Yuliet Cruz

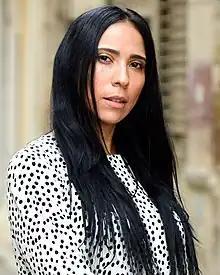
Yuliet Cruz in 2020

Yuliet Cruz Delgado (born 1 October 1980) is a Cuban actress and television host. Known for her work across various film and television productions, she has starred in films such as "Behavior" (2014), "La película de Ana" (2012), "Melaza" (2012) and "Habana Eva" (2010). She has also participated in theatrical productions such as "Aire frío", "Fíchenla si pueden" and "Talco", under the direction of Carlos Celdrán at Argos Teatro.